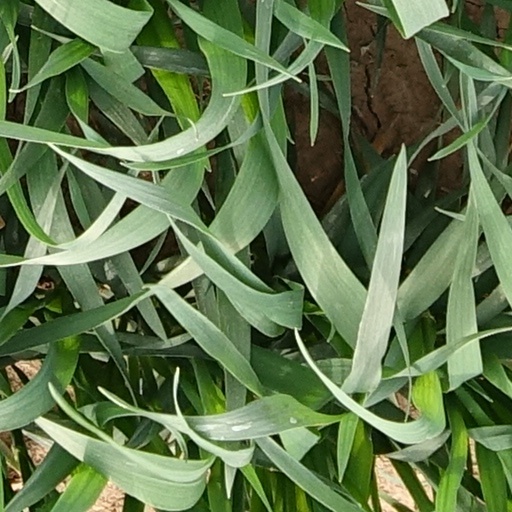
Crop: wheat